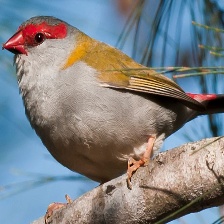
Species: RED BROWED FINCH
Scientific name: NEOCHMIA TEMPORALIS
ImageNet parent category: house_finch